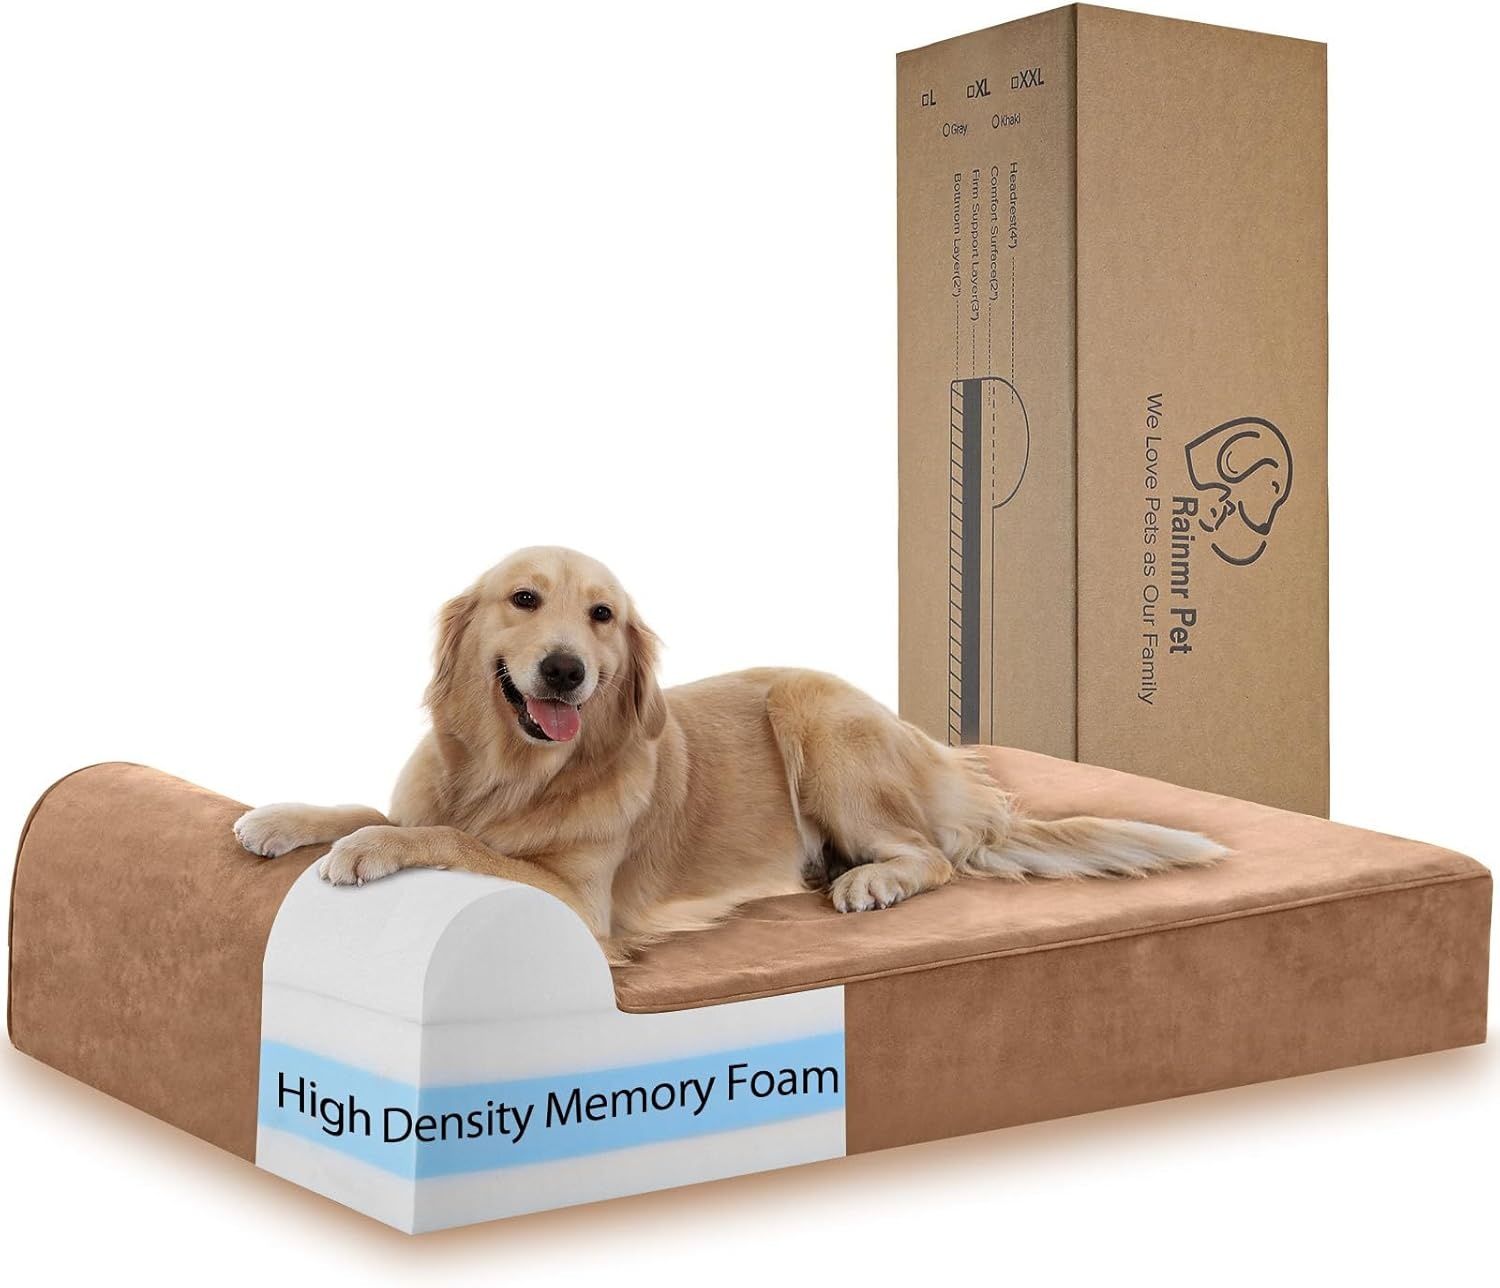
Large Orthopedic Dog Bed, 7" Memory Foam with Waterproof Liner, Chew Resistant Microsuede Cover, Removable and Washable, for Indoor, Outdoor, and Car Use, Nonskid Base, 52"x36" XL Khaki
Overview Brand : Rainmr Breed Recommendation : All Breed Sizes Special Feature : Durable, Easy to Clean, Non Skid Bottom, Removable Cover, Waterproof Material : Micro-Suede, Polyester Product Dimensions : 52"L x 36"W x 7"Th About this item Removable and Washable Cover: The waterproof dog bed sofa has two layers of covers with high-quality U-shaped zippers, removable and machine-washable. Large dog bed covers are made of soft microsuede material. The fabric is designed to withstand rubbing, digging & nesting. The TPU 100% waterproof lining in the middle easily copes with accidents. This washable dog bed provides a cleaner environment for pets and protects the dog's health. 7 Inch Thick Three Layer Memory Foam Orthopedic Dog Bed: This Orthopedic dog beds are made of 3 layers of high-density sponge and memory foam, effectively and comfortably providing dogs with strong support. A large dog bed helps to relieve body pain and joint pain, promoting a deep sleep. This makes it suitable as an XL dog bed, dog cot, or dog beds large sized dog option. Size Upgrade and Wide Application: This XL dog bed measures 52" x 36" x 7". It is suitable for German Shepherds, Rottweilers, Dobermans, Newfoundlands & Mastiffs. The extra large dog bed provides ample space for dogs to stretch out and sleep comfortably in any occasion. The jumbo dog bed can be used in various environments, including dog cages, cars, backyards, indoors & outdoors, offering your dog a comfortable and warm bed at all times. It also fits well as a dog couch, kennel pet bed, or dog beds medium sized dog. Upgraded Non-slip Design: Our dog bed is equipped with an upgraded non-slip bottom that holds the dog bed in place, ensuring your dog feels safe and happy while playing. The 4" headrest pillow is designed to help distribute the body’s pressure on the bed, which is important to maintain your pet’s sleeping position during long sleep periods. Helpful Tip for a Smoother Transition: When you receive your dog bed for large and extra large dogs, please allow 24–48 hours for the Rainmr bed to fully expand to its standard height and shape. To help your dog quickly get used to the new bed, place a blanket, toy, or cushion from their previous bed on top. Familiar scents from their old items can make the transition smoother and more comforting.
Brand: RainmrBedding
Category: Animals & Pet Supplies > Pet Supplies > Pet Beds > Orthopedic Beds